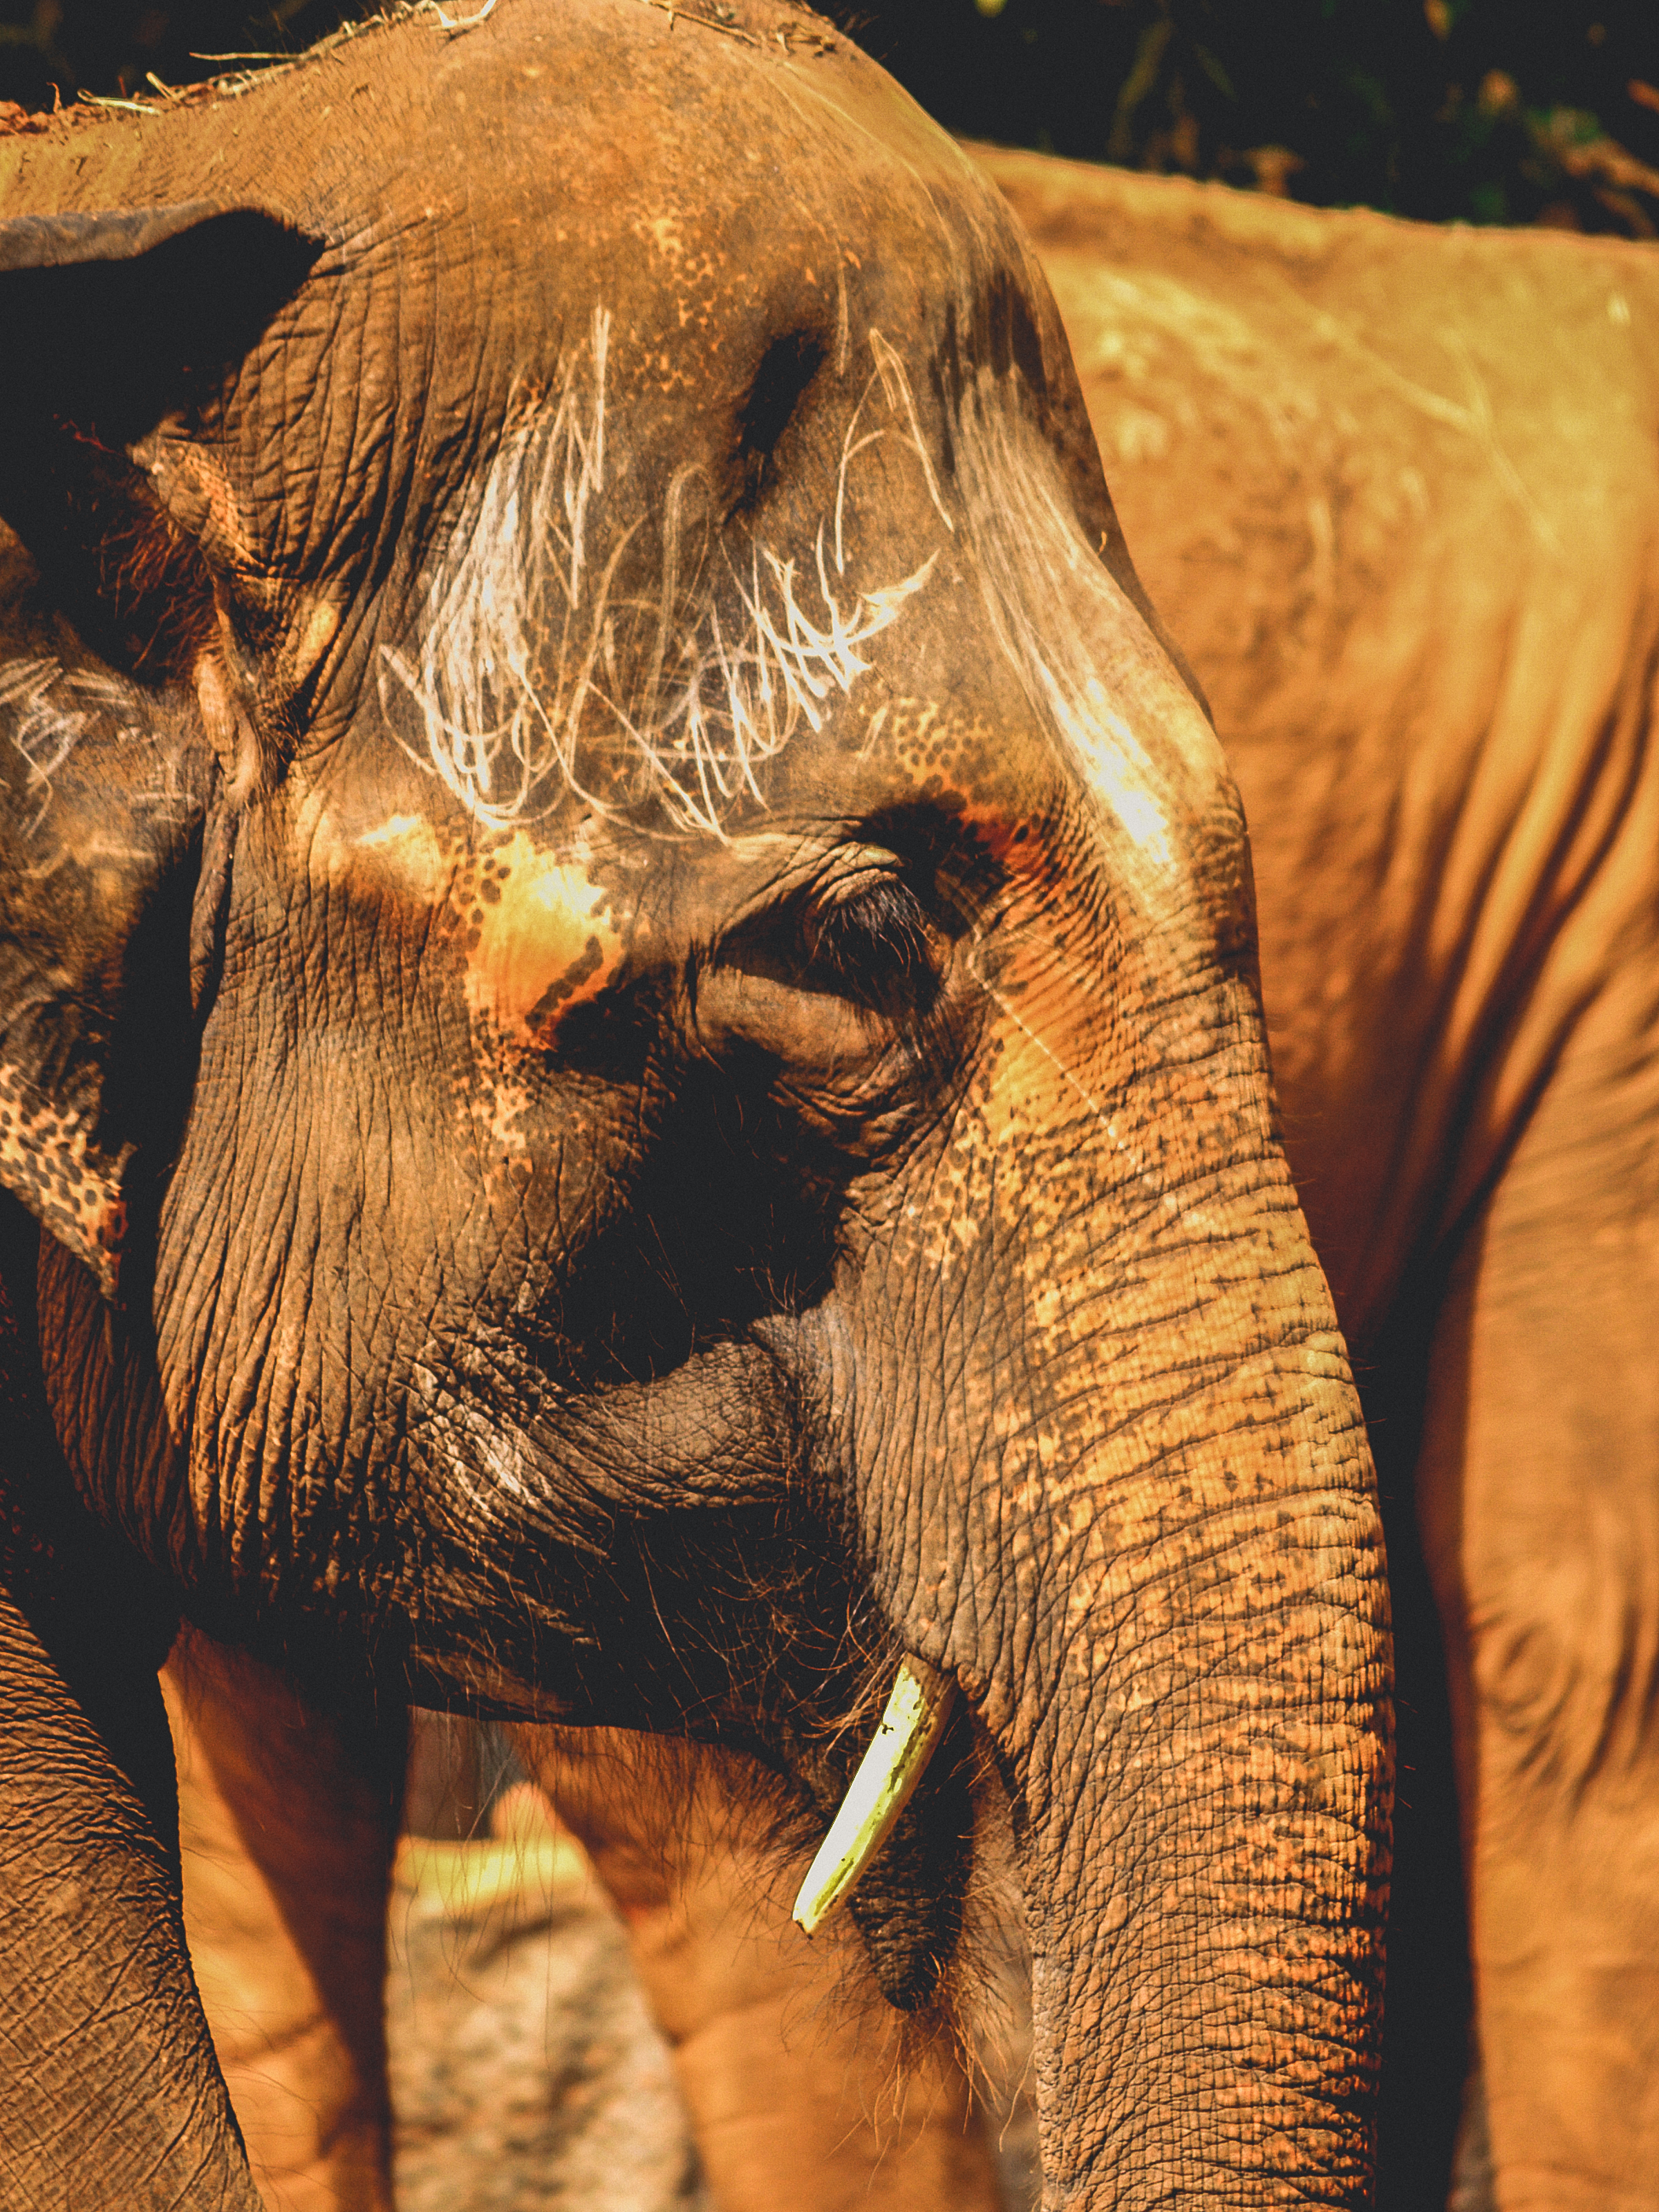
animal, elephant, zoo, mammal, wildlife, nature, big, wild, park, trunk, asian, asia, young, strong, large, thailand, thai, travel, skin, india, african, natural, head, national, africa, strength, jungle, nose, tusk, portrait, elephants and mammoths, indian elephant, fauna, african elephant, terrestrial animal, close up, organism, snout